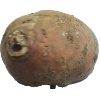
Label: Potato Sweet 1